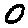
Label: 0